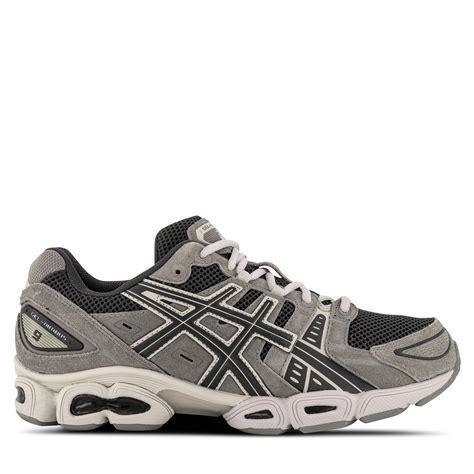
Brand: Asics
Model: Gel Nimbus 9